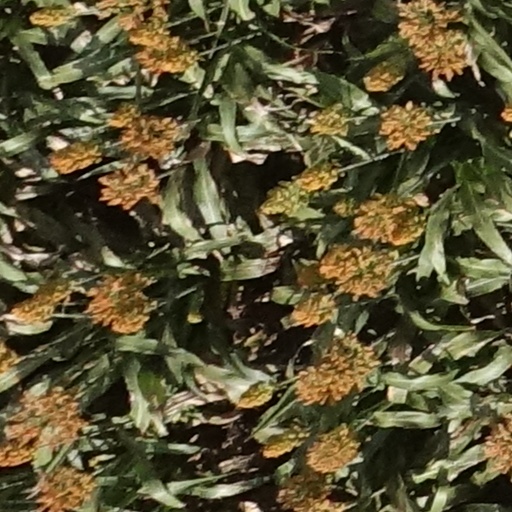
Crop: sorghum